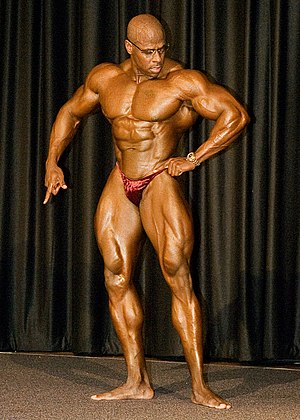
Bodybuilding
En moderne Bodybuilder.
Bodybuilding er en gymnastikform, hvor man via vægttræning efterstræber en harmonisk udvikling af den menneskelige muskulatur, oprindeligt inspireret af græsk skulpturkunst.